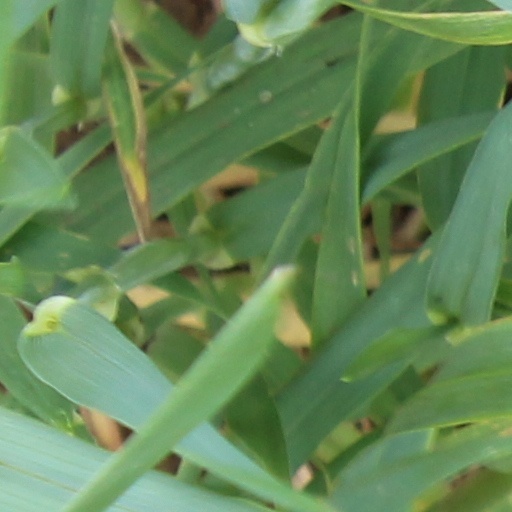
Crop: wheat